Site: brandenburg
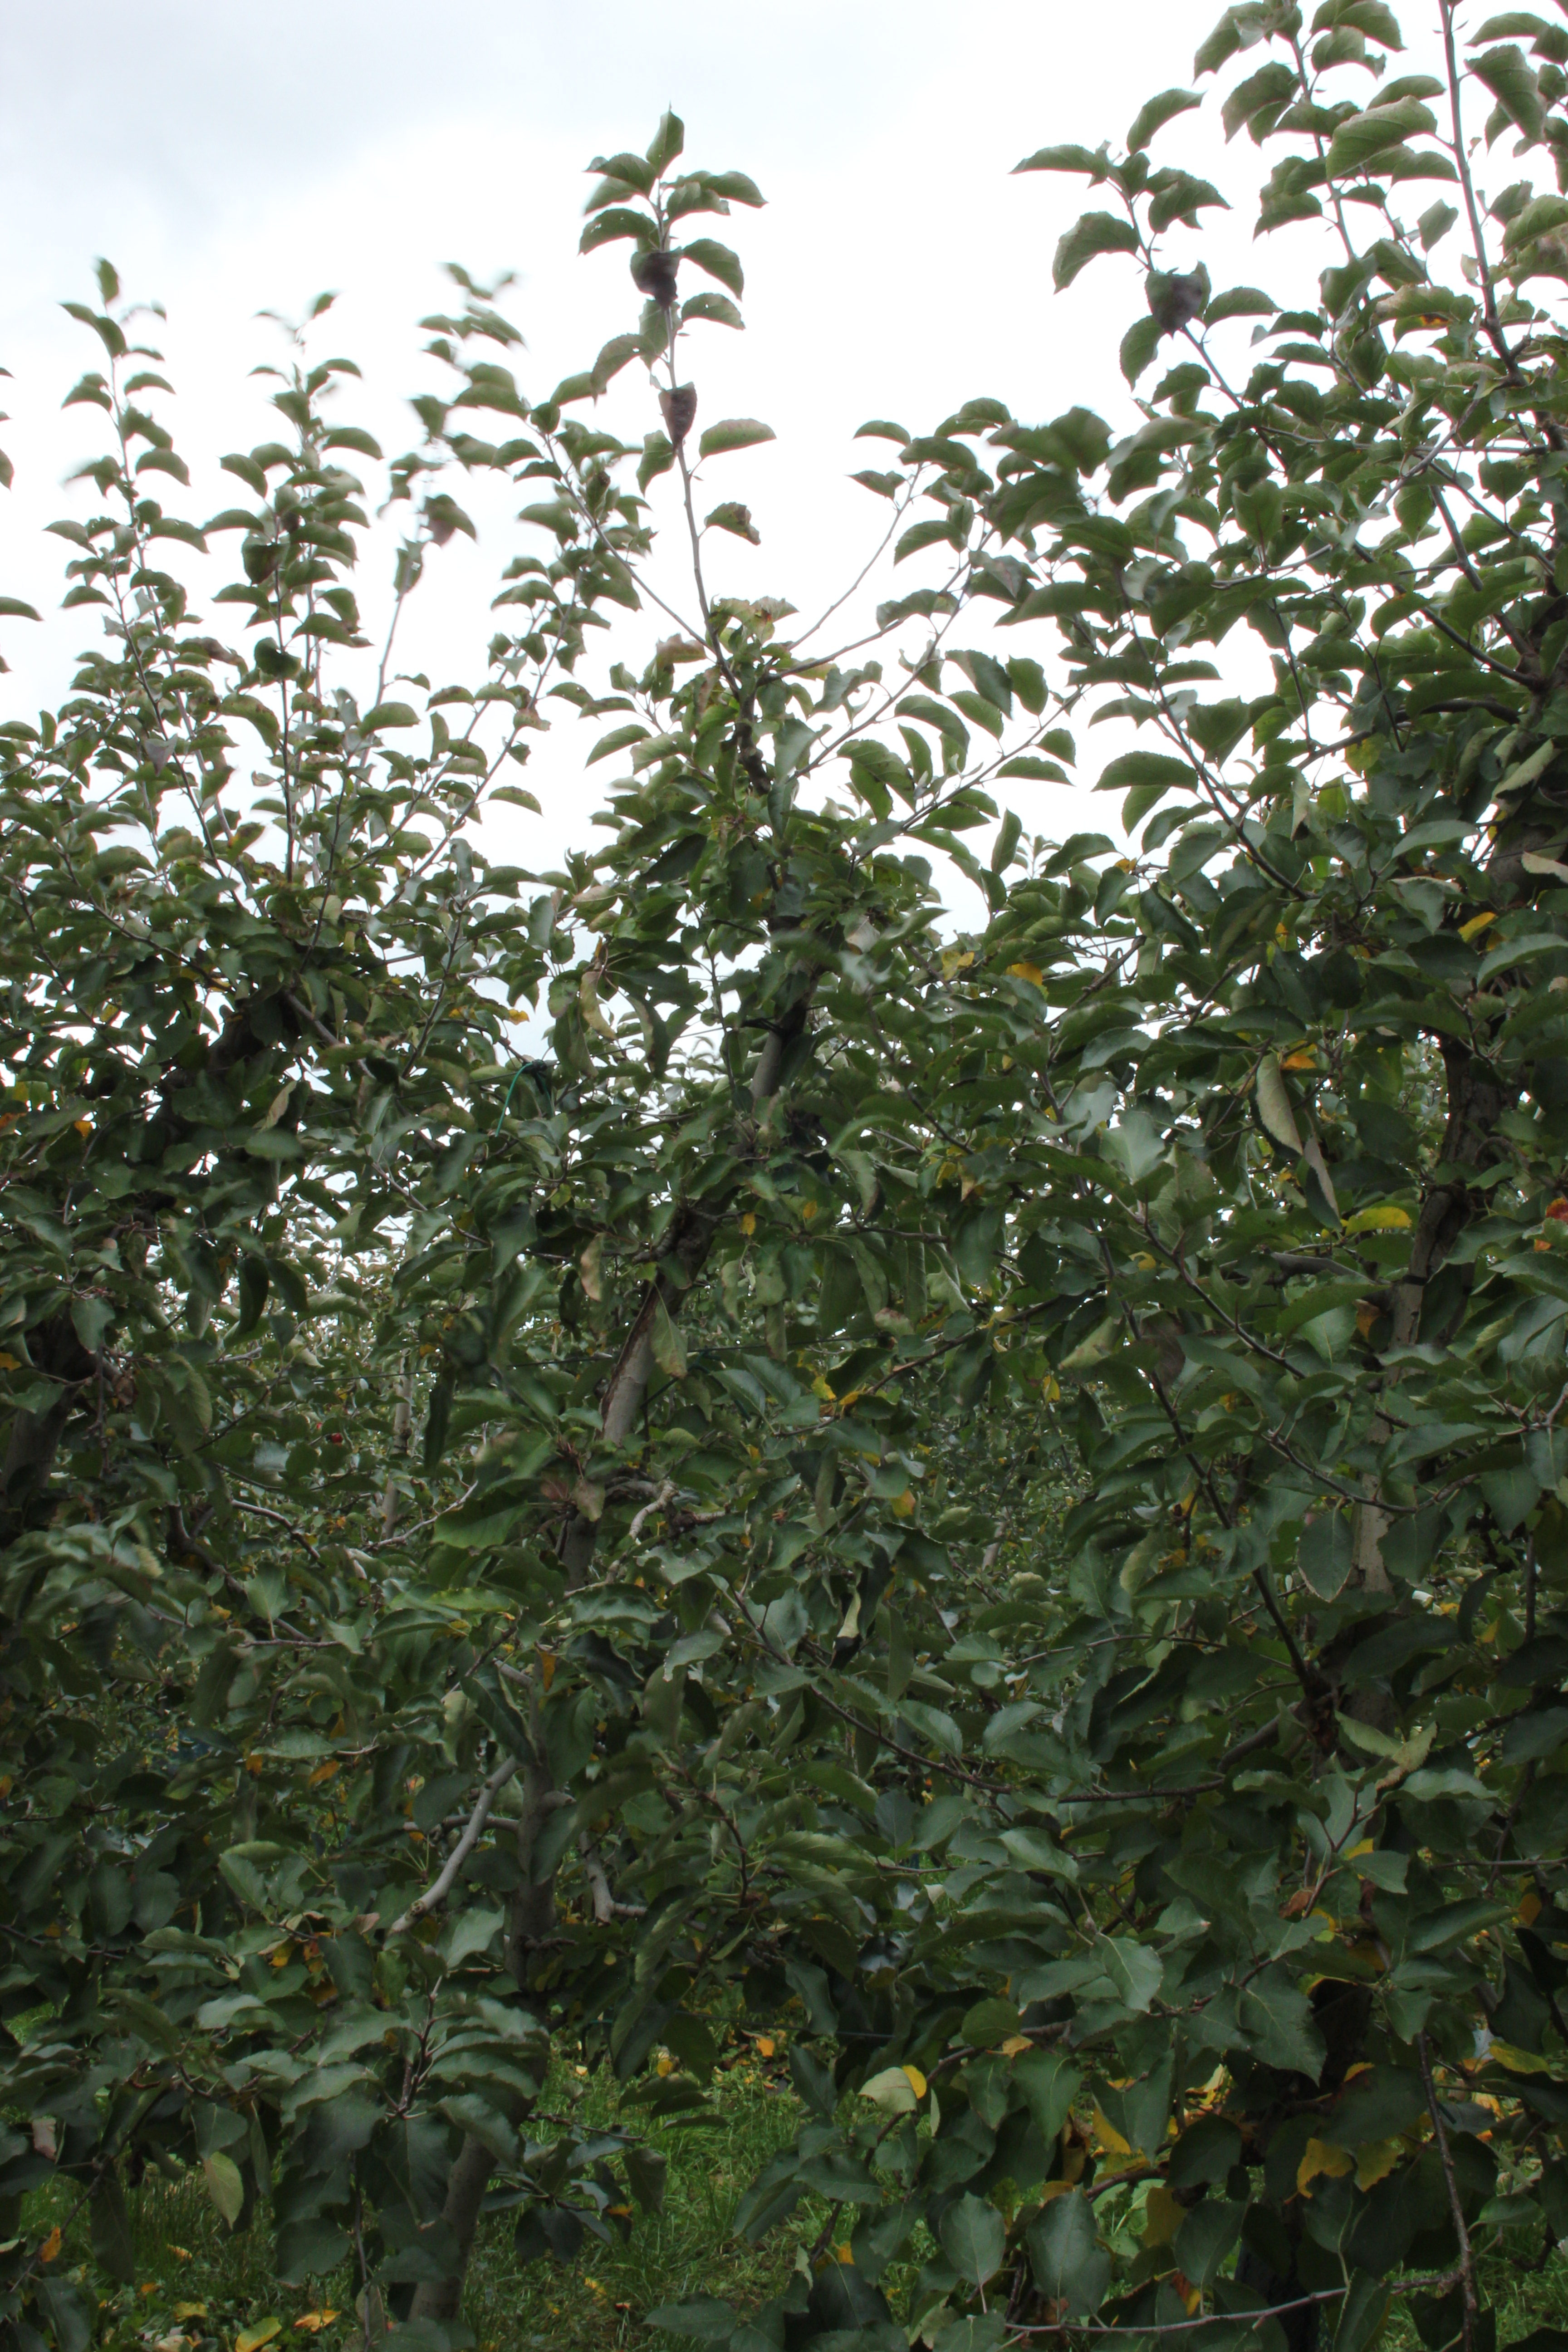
Growth stage (BBCH 91): Senescence, beginning of dormancy